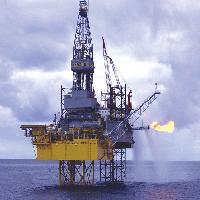
Weather: cloudy or overcast